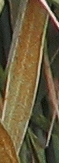
Label: Wheat___Brown_Rust